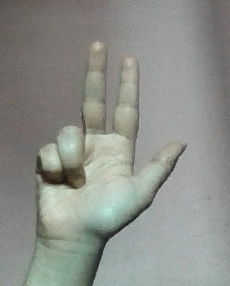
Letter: al